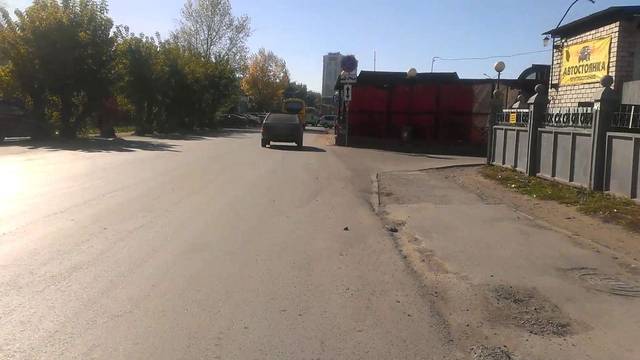
Region: Russia
Coordinates: 53.352, 83.76